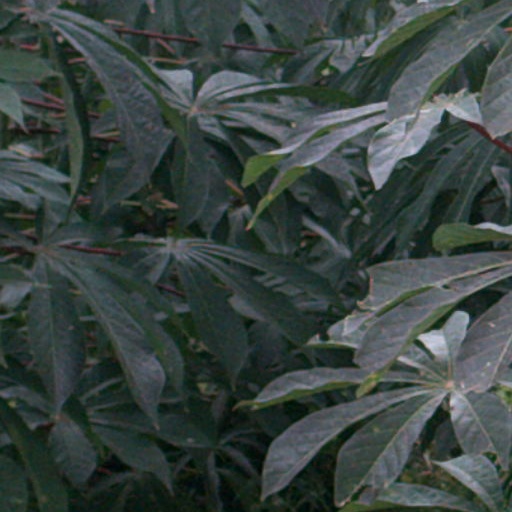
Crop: cassava